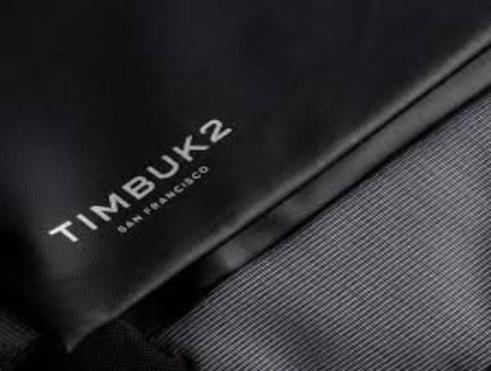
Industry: Clothes